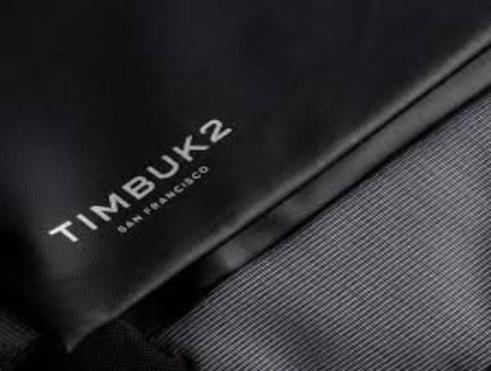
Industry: Clothes